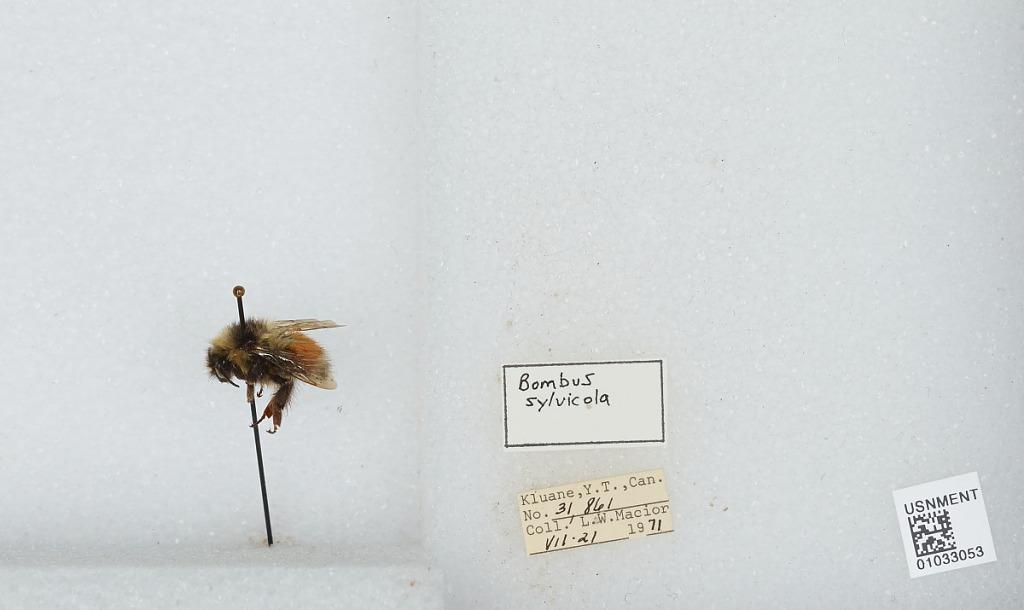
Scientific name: Bombus (Pyrobombus) sylvicola Kirby
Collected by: L. Macior
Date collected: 1971-7-21
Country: Canada
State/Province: Yukon Territory
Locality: Kluane
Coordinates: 60.75, -139.5